Akashdeep Singh

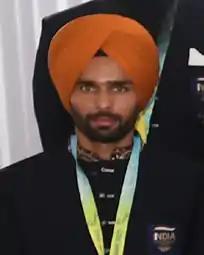
Singh in August 2022

Akashdeep Singh (born 2 December 1994) is an Indian field hockey player who plays as a forward for Uttar Pradesh Wizards in the Hockey India League and the India hockey team.